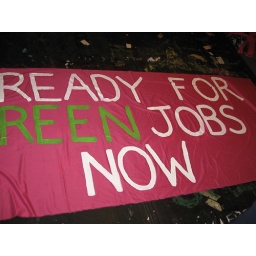
GREEN Jobs wind solar TAKE $$$ from WAR ECONOMY invest in green peace dept books